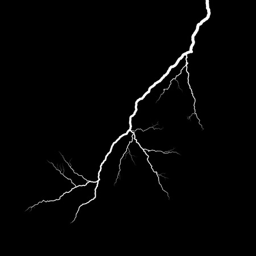
a lightning strike on the black background photo